Tomislav Dretar

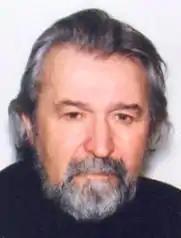
Tomislav Dretar

When the war in Croatia started he organized an intelligence agency which tracked the movement of the Yugoslav National Army (JNA) troops in northwest Bosnia, and informed the Croatian military authorities which contributed to the timely activation of the Croatian air defense and prevented ethnic ideas whose action either fell into an empty area or were received during and in a place in which and when they had not been expected. In time and with much skill, although he did not have any military education he organized the defense of Croatians in the Bihać area, he became the president of the Croatian Democratic Union (HDZ) of Bihać, established the Croatian Defense Council (HVO) of Bihać and the Bihać area on July 28, 1992, in the village of Šmrekovac in the municipality of Velika Kladuša and became the First President and Military Commander as an officer with the title of colonel. The Croatian units numbered a total of 1,200 men organized as smaller units within the Fifth Bihać Corps as an autonomous Croatian military component. Under his command the Croatian HVO units were a component of the Army of the Republic of Bosnia and Herzegovina.